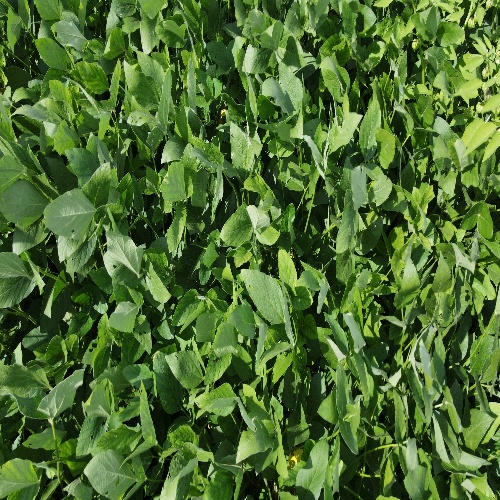
Label: Caterpillar